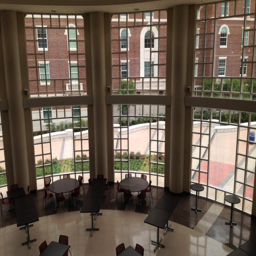
the dining room has a second floor that looks out the large windows .